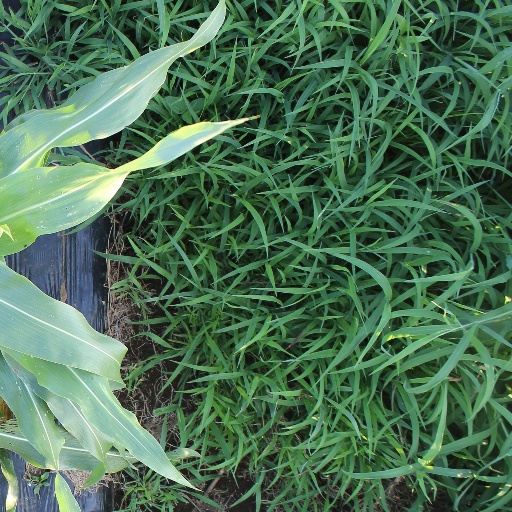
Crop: sorghum